BMW 4 Series (G22)

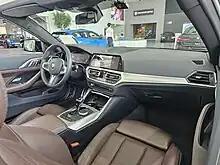
Interior (pre-Facelift)

The 4 Series comes with various exterior packages, such as the M Sport package which adds high gloss exterior trim pieces, a carbon fibre detailing pack which replaces the high gloss trim with carbon fibre and an M Sport Pro package which adds more high gloss trim pieces and 19 inch wheels, unique interior trim and exterior colours. The 4 Series comes standard with the M Sport suspension but buyers can also have the M Adaptive suspension as an option which tweaks steering, damping, and accelerator response. Laser headlamps are also optional aside from the adaptive LED headlamps with hexagonal lighting technology.